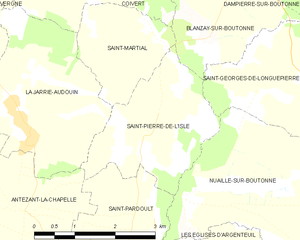
Saint-Pierre-de-l'Isle est une commune du sud-ouest de la France située dans le département de la Charente-Maritime. Ses habitants sont appelés les Islitiens et les Islitiennes.